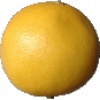
Label: Grapefruit White 1